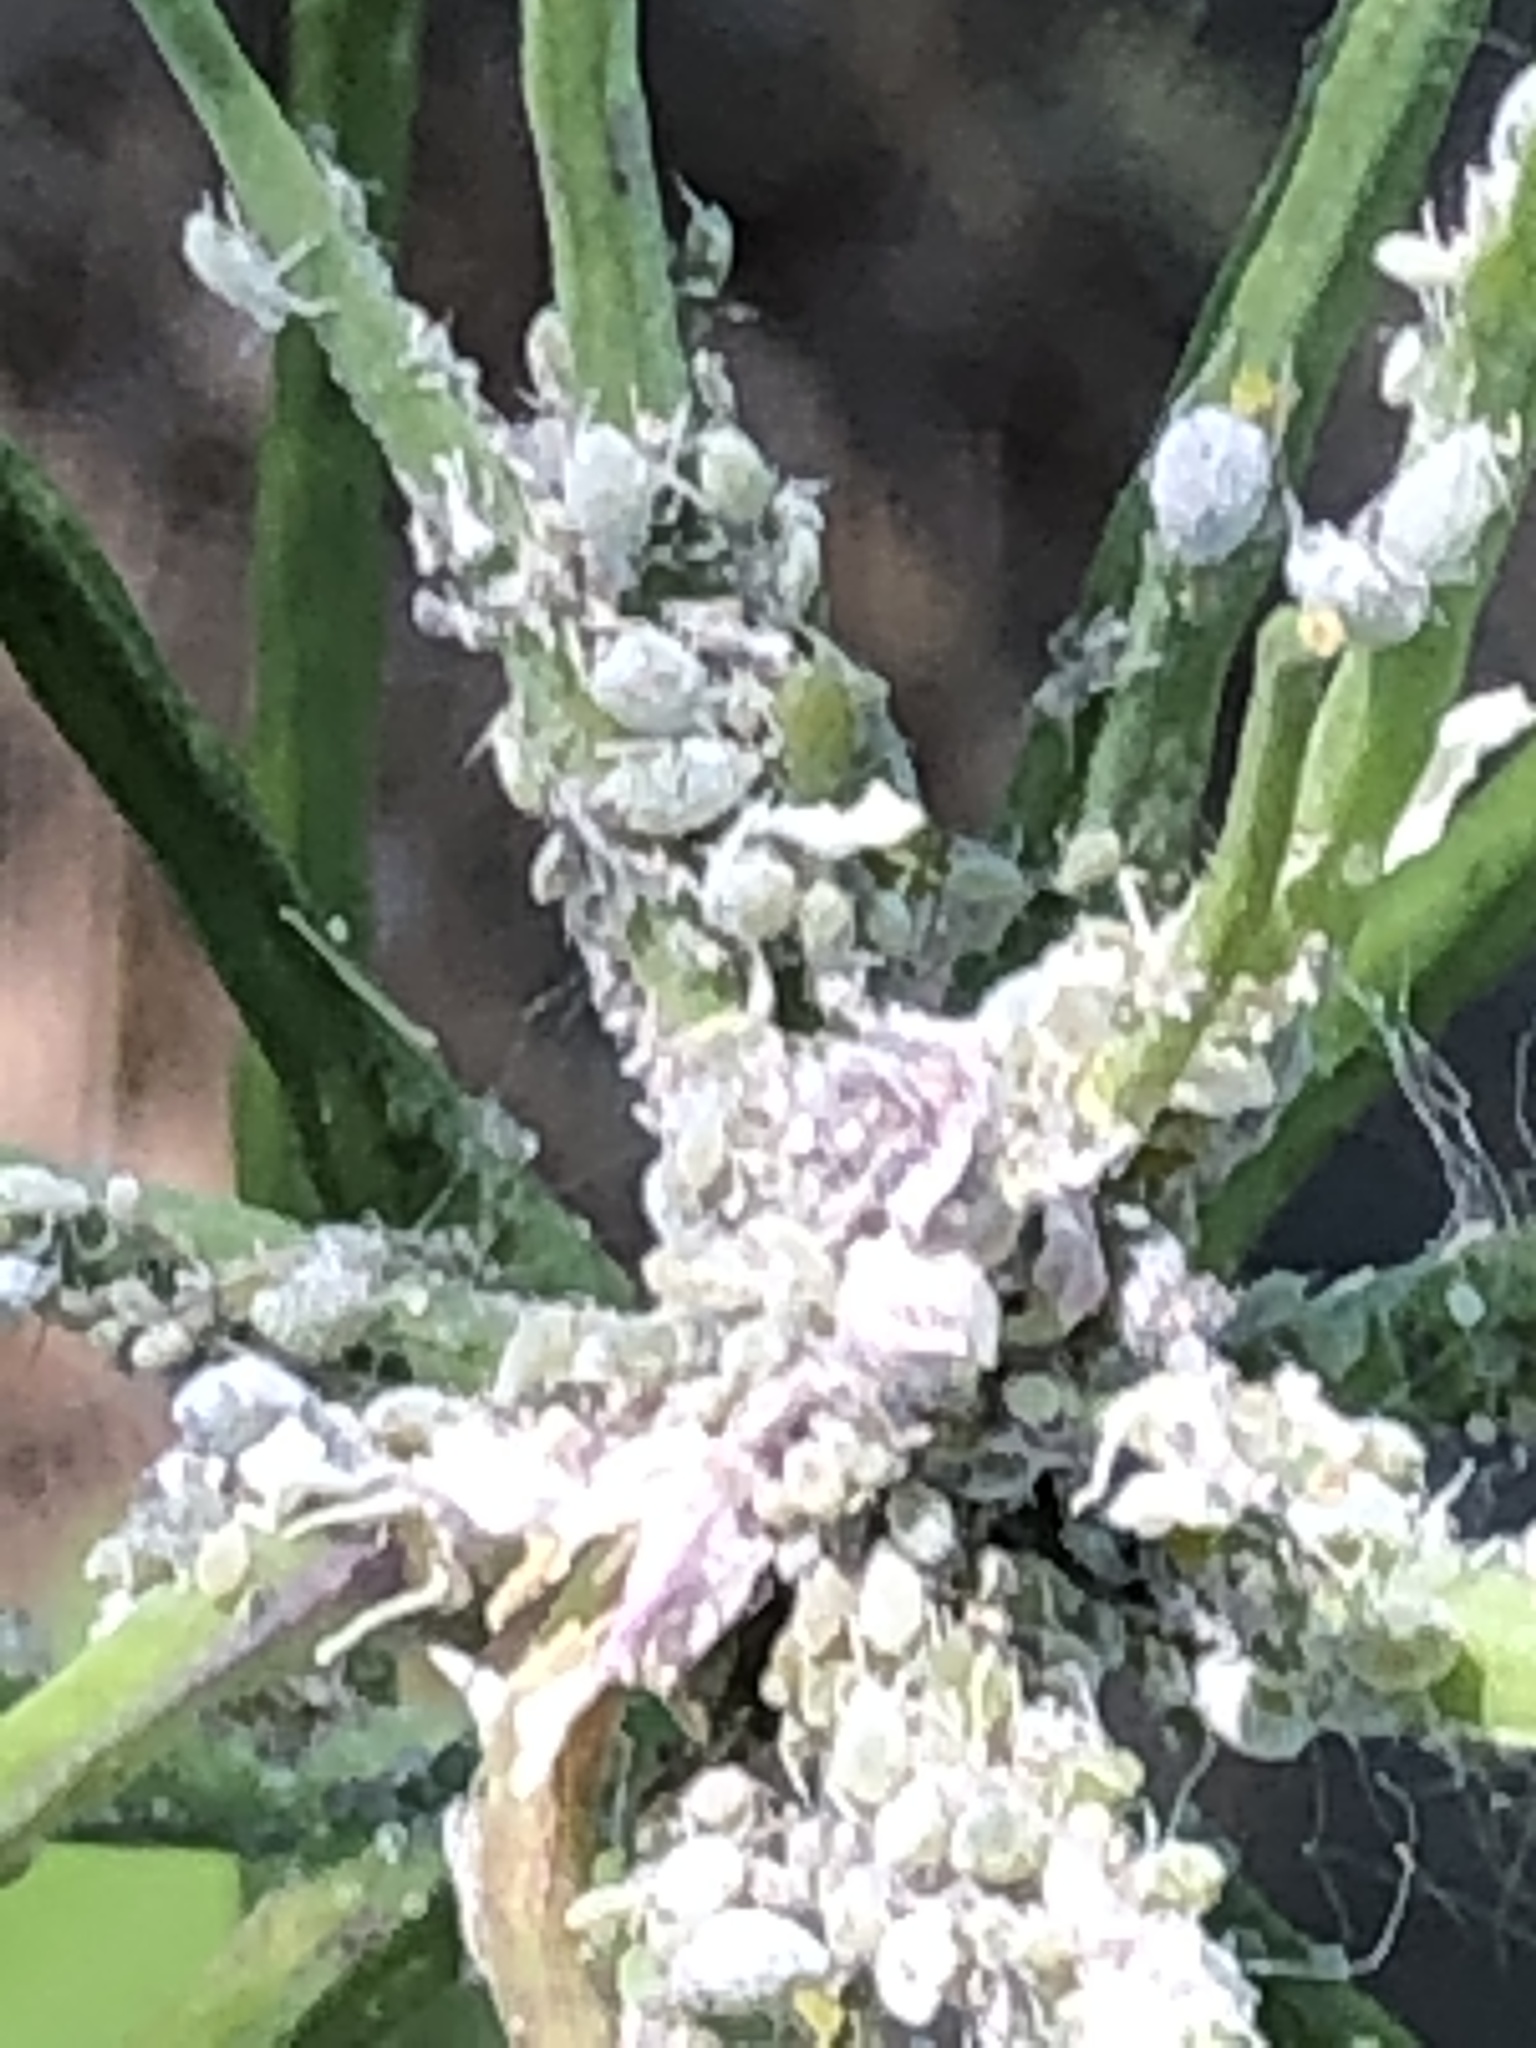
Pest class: cabbage_aphid